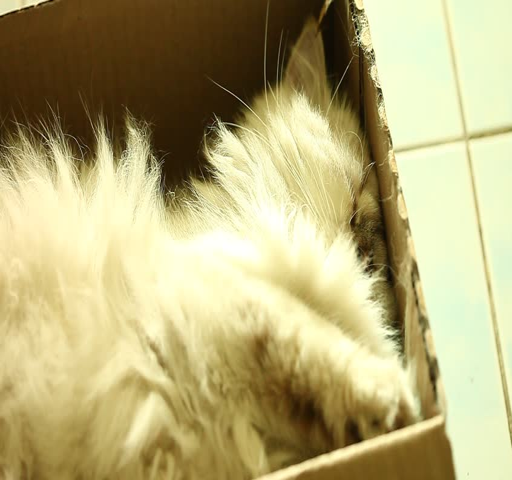
footage of cat sleeping in the box represent the pet and animal concept related idea